Brontë family

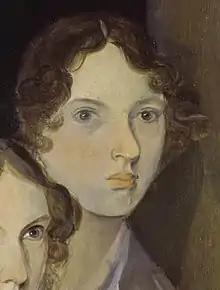
The only undisputed portrait of Emily Brontë, from a group portrait by her brother Branwell

One year before her death in May 1849, Anne published a second novel. Far more ambitious than her previous novel, "The Tenant of Wildfell Hall" was a great success and rapidly outsold Emily's "Wuthering Heights". However, the critical reception was mixed—praise for the novel's "power" and "effect" and sharp criticism for being "coarse". Charlotte Brontë herself, Anne's sister, wrote to her publisher that it "hardly seems to me desirable to choice of subject in that work is a mistake." After Anne's death, Charlotte prevented the novel's republication and thus condemned her sister to temporary oblivion.